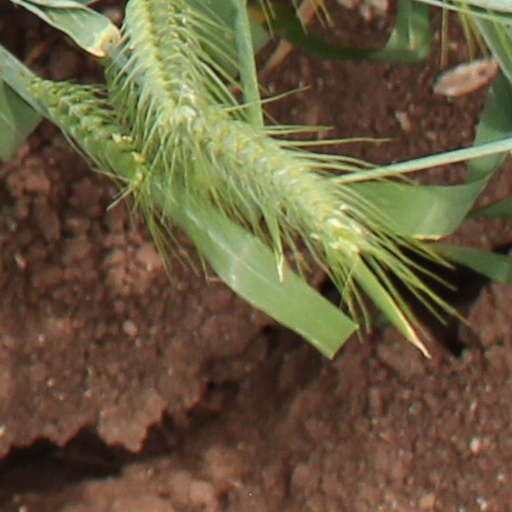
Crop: wheat